Spirits Dancing in the Flesh Tour

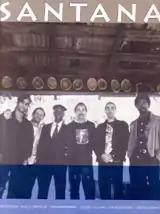
The cover of the tour book of the European tour.

The Spirits Dancing in the Flesh Tour was the twenty-fourth concert tour by Santana in 1990, supporting the "Spirits Dancing in the Flesh" album.